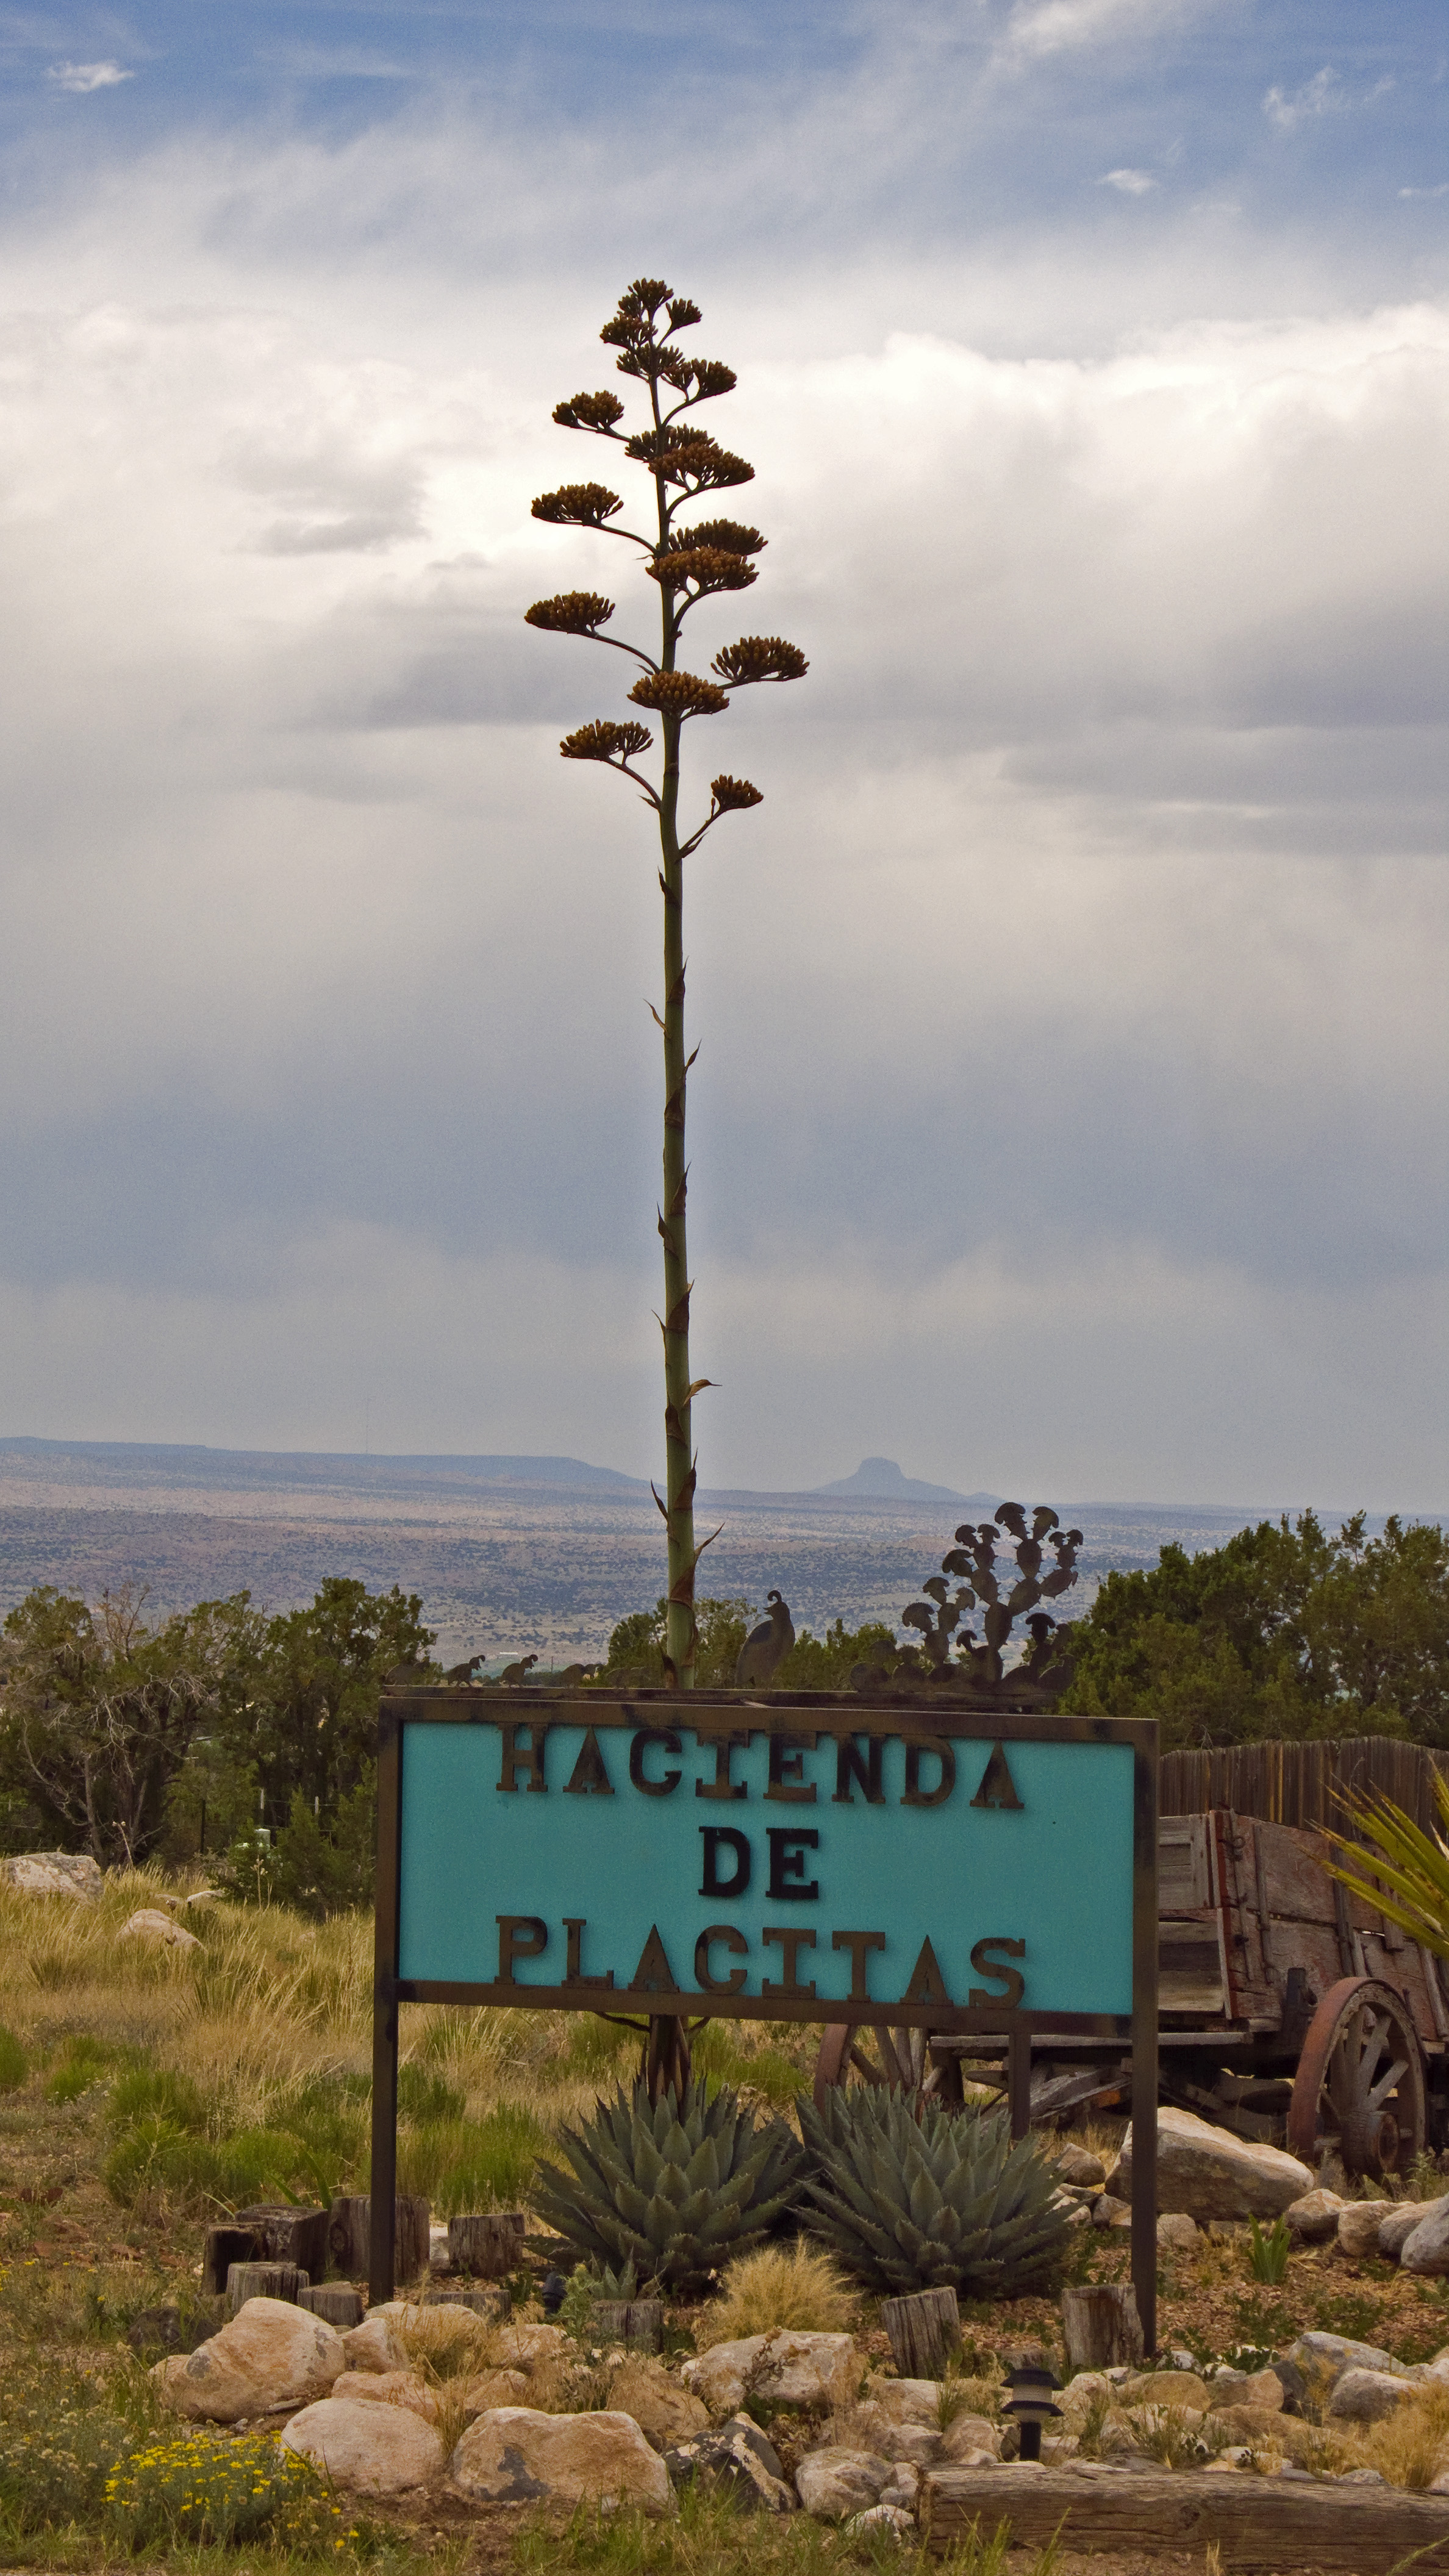
landscape, tree, nature, plant, flower, wind, tower, rural area, woody plant, arecales